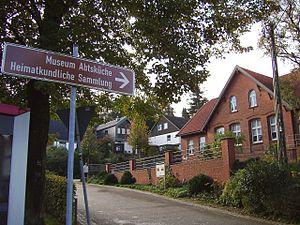
Heiligenhaus est une commune de Rhénanie-du-Nord-Westphalie de 25 474 habitants, située dans l'arrondissement de Mettmann dans le district de Düsseldorf, au sud d'Essen.